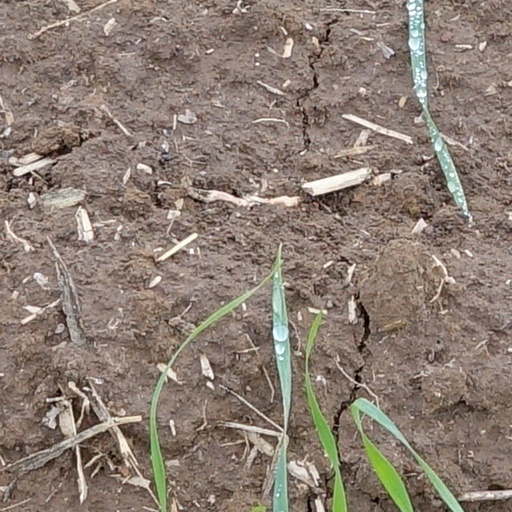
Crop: wheat